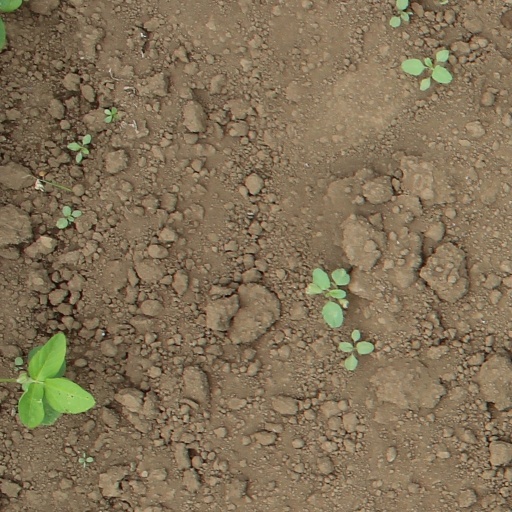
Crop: soybean